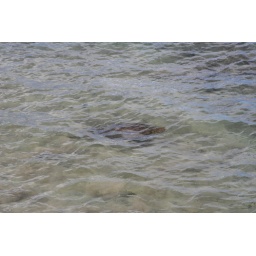
Watching the turtles by Pea beach